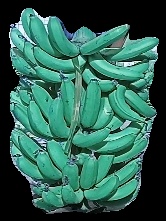
Variety: pachbale
Grade: grade3